Electoral history of Arthur Meighen

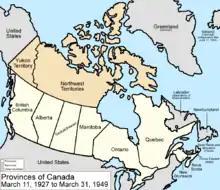
Canada had nine provinces and two territories during Meighen's time in office.

Meighen ranks seventeenth out of twenty-three prime ministers for time in office, serving two short terms. He was prime minister for one year and 172 days in 1920-1921, and then again for 88 days in 1926.